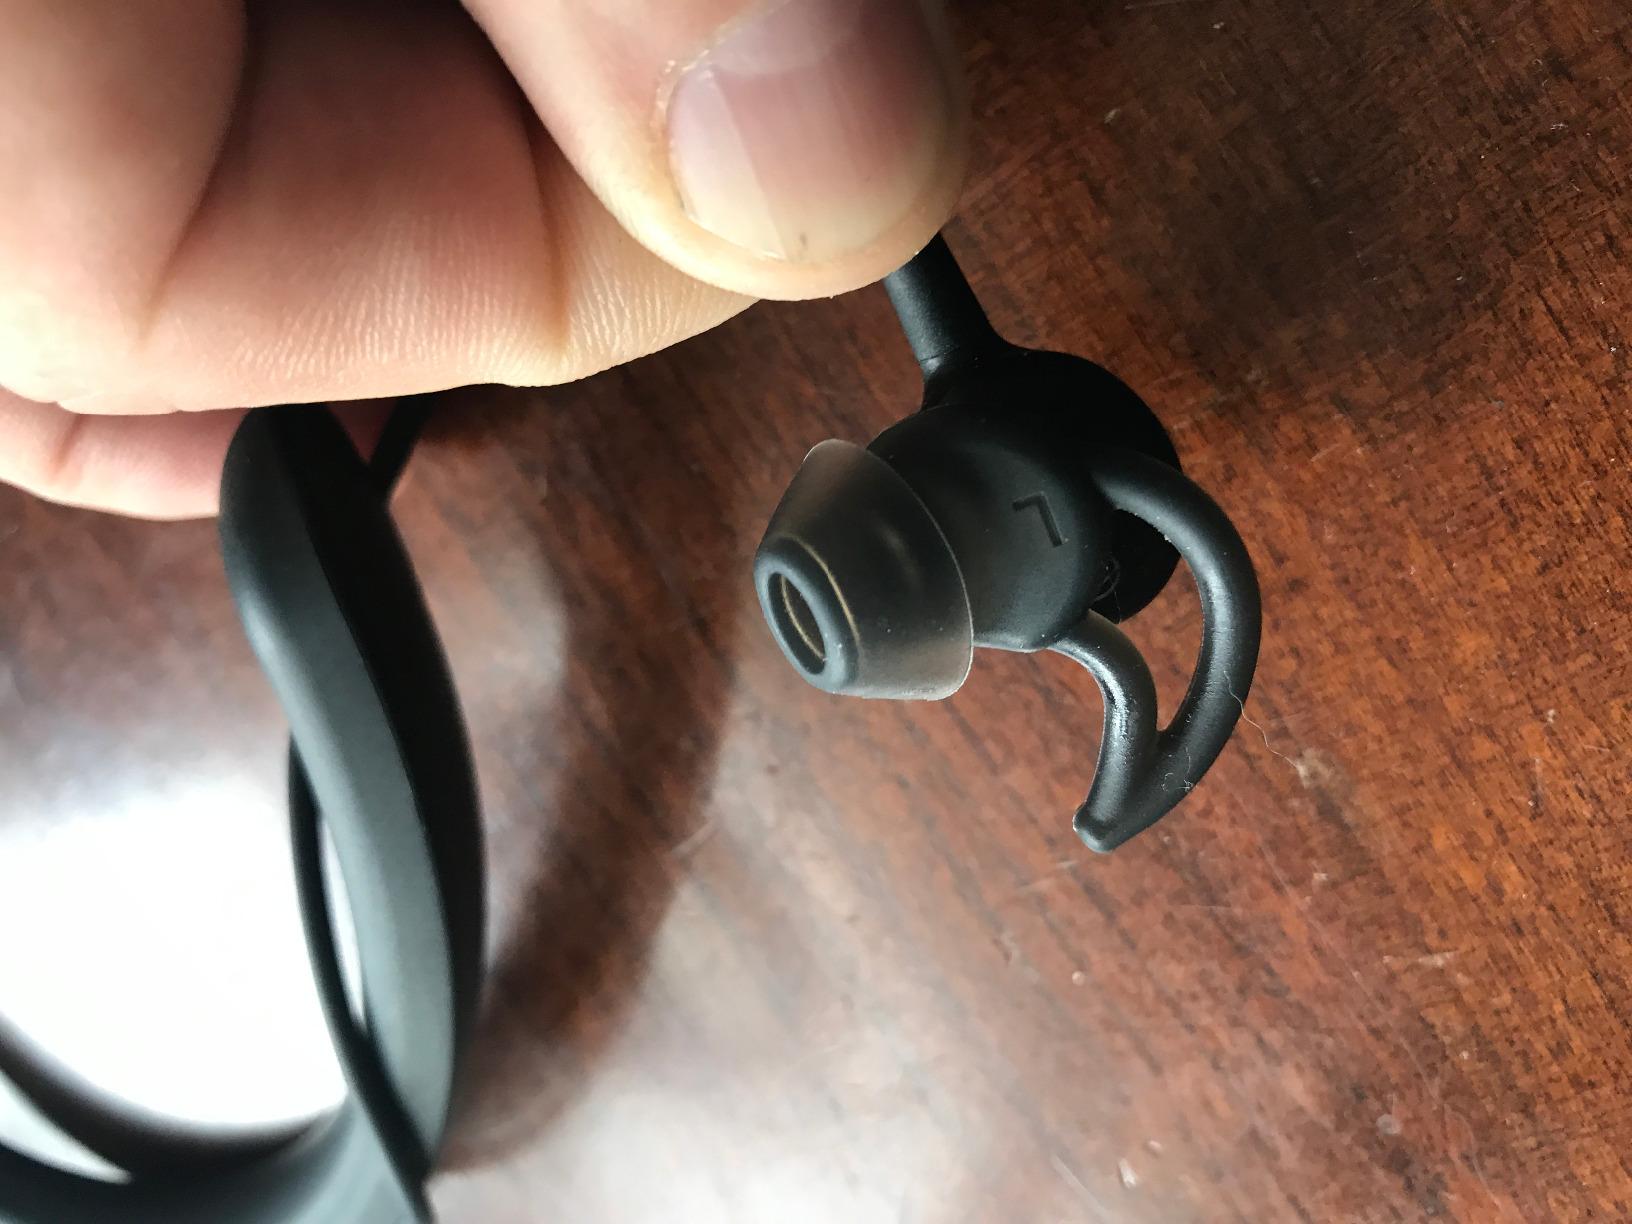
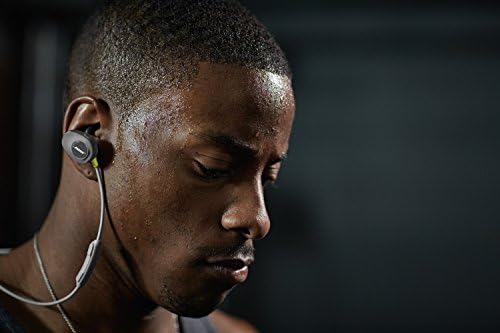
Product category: headphones
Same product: no